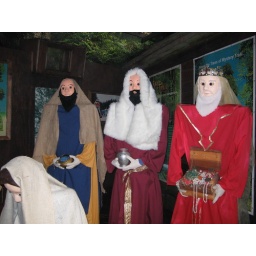
at the trees of mystery on highway 101 in northern california.